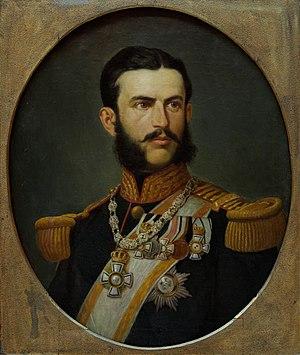
Le prince Carol Ier.
Carol Iᵉʳ ou Charles Iᵉʳ est un membre de la maison de Hohenzollern. Le 20 avril 1866, il est élu prince-souverain des principautés unies de Roumanie après la destitution du prince Alexandre Iean Iᵉʳ Cuza. Il est proclamé roi de Roumanie le 26 mars 1881. Il est le premier souverain de la maison de Hohenzollern-Sigmaringen à régner sur le pays, dynastie qui demeure à la tête du royaume de Roumanie, jusqu'à la proclamation de la république en 1947 par le gouvernement communiste.